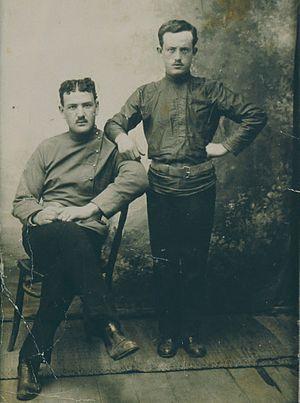
Mark Ossipovitch Reizen est une basse soviétique, né à Zaïtsevo le 21 juin 1895 et mort à Moscou le 25 novembre 1992.